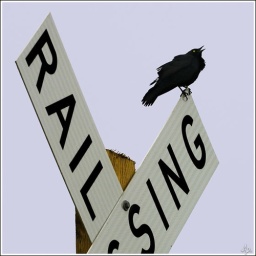
Blackbird on a railroad crossing sign near Corvallis, Oregon.